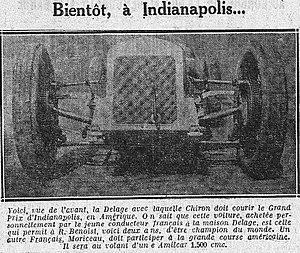
La Delage (ex-Benoist) de Louis Chiron, pour les 500 miles d'Indianapolis 1929.
Les 500 miles d'Indianapolis 1929, courus sur l'Indianapolis Motor Speedway et organisés le jeudi 30 mai 1929, ont été remportés par le pilote américain Ray Keech sur une Miller.